François-Marie Renaud d'Avène des Meloizes

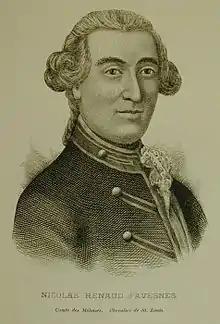
Nicolas-Marie Renaud d'Avène des Méloizes (1696-1743), Comte des Meloizes and Chevalier de St Louis

Born at Château des Aubues, Lormes, Bourgogne; the ancestral home of his mother's family since the early fifteenth century. He was the son of Edmé Renaud d’Avène, Seigneur des Méloizes et de Berges. His mother, Adrienne de Montsaulnin, was the daughter of Colonel Adrien de Montsaulnin of Château des Aubues; Seigneur de Montal, Aubues and Sancy; by his wife Gabrielle de Bussy-Rabutin of Château de Bussy-Rabutin; Dame de Chantal and Montal. Renaud was a first cousin of Louis de Montsaulnin (d.1686), 1st Marquis de Montsaulnin; and the uncle of General Louis de Montsaulnin (1688-1743), a godson of Louis XIV of France and later Governor of Luxembourg etc.